USS Tennessee (BB-43)

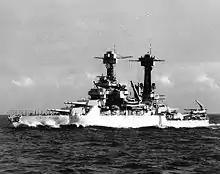
"Tennessee" underway in the 1930s

The keel for "Tennessee" was laid down on 14 May 1917 at the New York Naval Shipyard; her completed hull was launched on 30 April 1919. Fitting-out work then commenced, and on 3 June 1920, the completed ship was commissioned into the fleet. Captain Richard H. Leigh served as the ship's first commanding officer. "Tennessee" then began sea trials in Long Island Sound, which lasted from 15 to 23 October. On 30 October, while moored in New York, one of her electric generators exploded and destroyed the turbine, wounding two men. Repair work was completed and problems with her propulsion system that were identified during trials were corrected, and on 26 February 1921, "Tennessee" got underway for further trials off Guantanamo Bay, Cuba. She then steamed north, headed for Hampton Roads, Virginia, arriving on 19 March. She proceeded to Dahlgren, Virginia for shooting training to calibrate her guns. Maintenance in Boston followed, and two of her 5-inch guns were removed. before the ship moved to Rockland, Maine for full-power trials. With her working up now complete, she stopped in New York before steaming south, transiting the Panama Canal, and joining the Battleship Force, Pacific Fleet, in San Pedro, Los Angeles on 17 June.